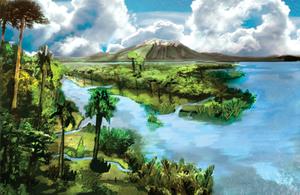
L'ordre des Primates constituerait l'une des plus anciennes lignées de mammifères placentaires, dont l'apparition daterait de 80 à 65 millions d'années. Issus d'un ancêtre vraisemblablement insectivore qui évoluait au Crétacé supérieur, les Primates ont connu une radiation évolutive importante tout au long du Cénozoïque. Plusieurs divergences successives ont conduit à la formation des cinq grands ensembles de primates actuels : les lémuriens, les loris et galagos, les tarsiers, les singes du Nouveau Monde, et ceux de l'Ancien Monde.